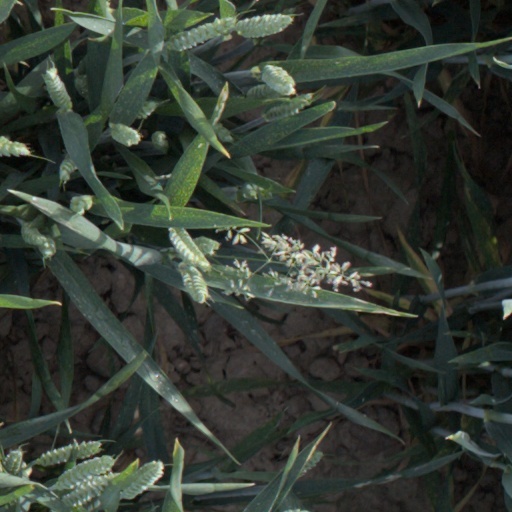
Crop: wheat